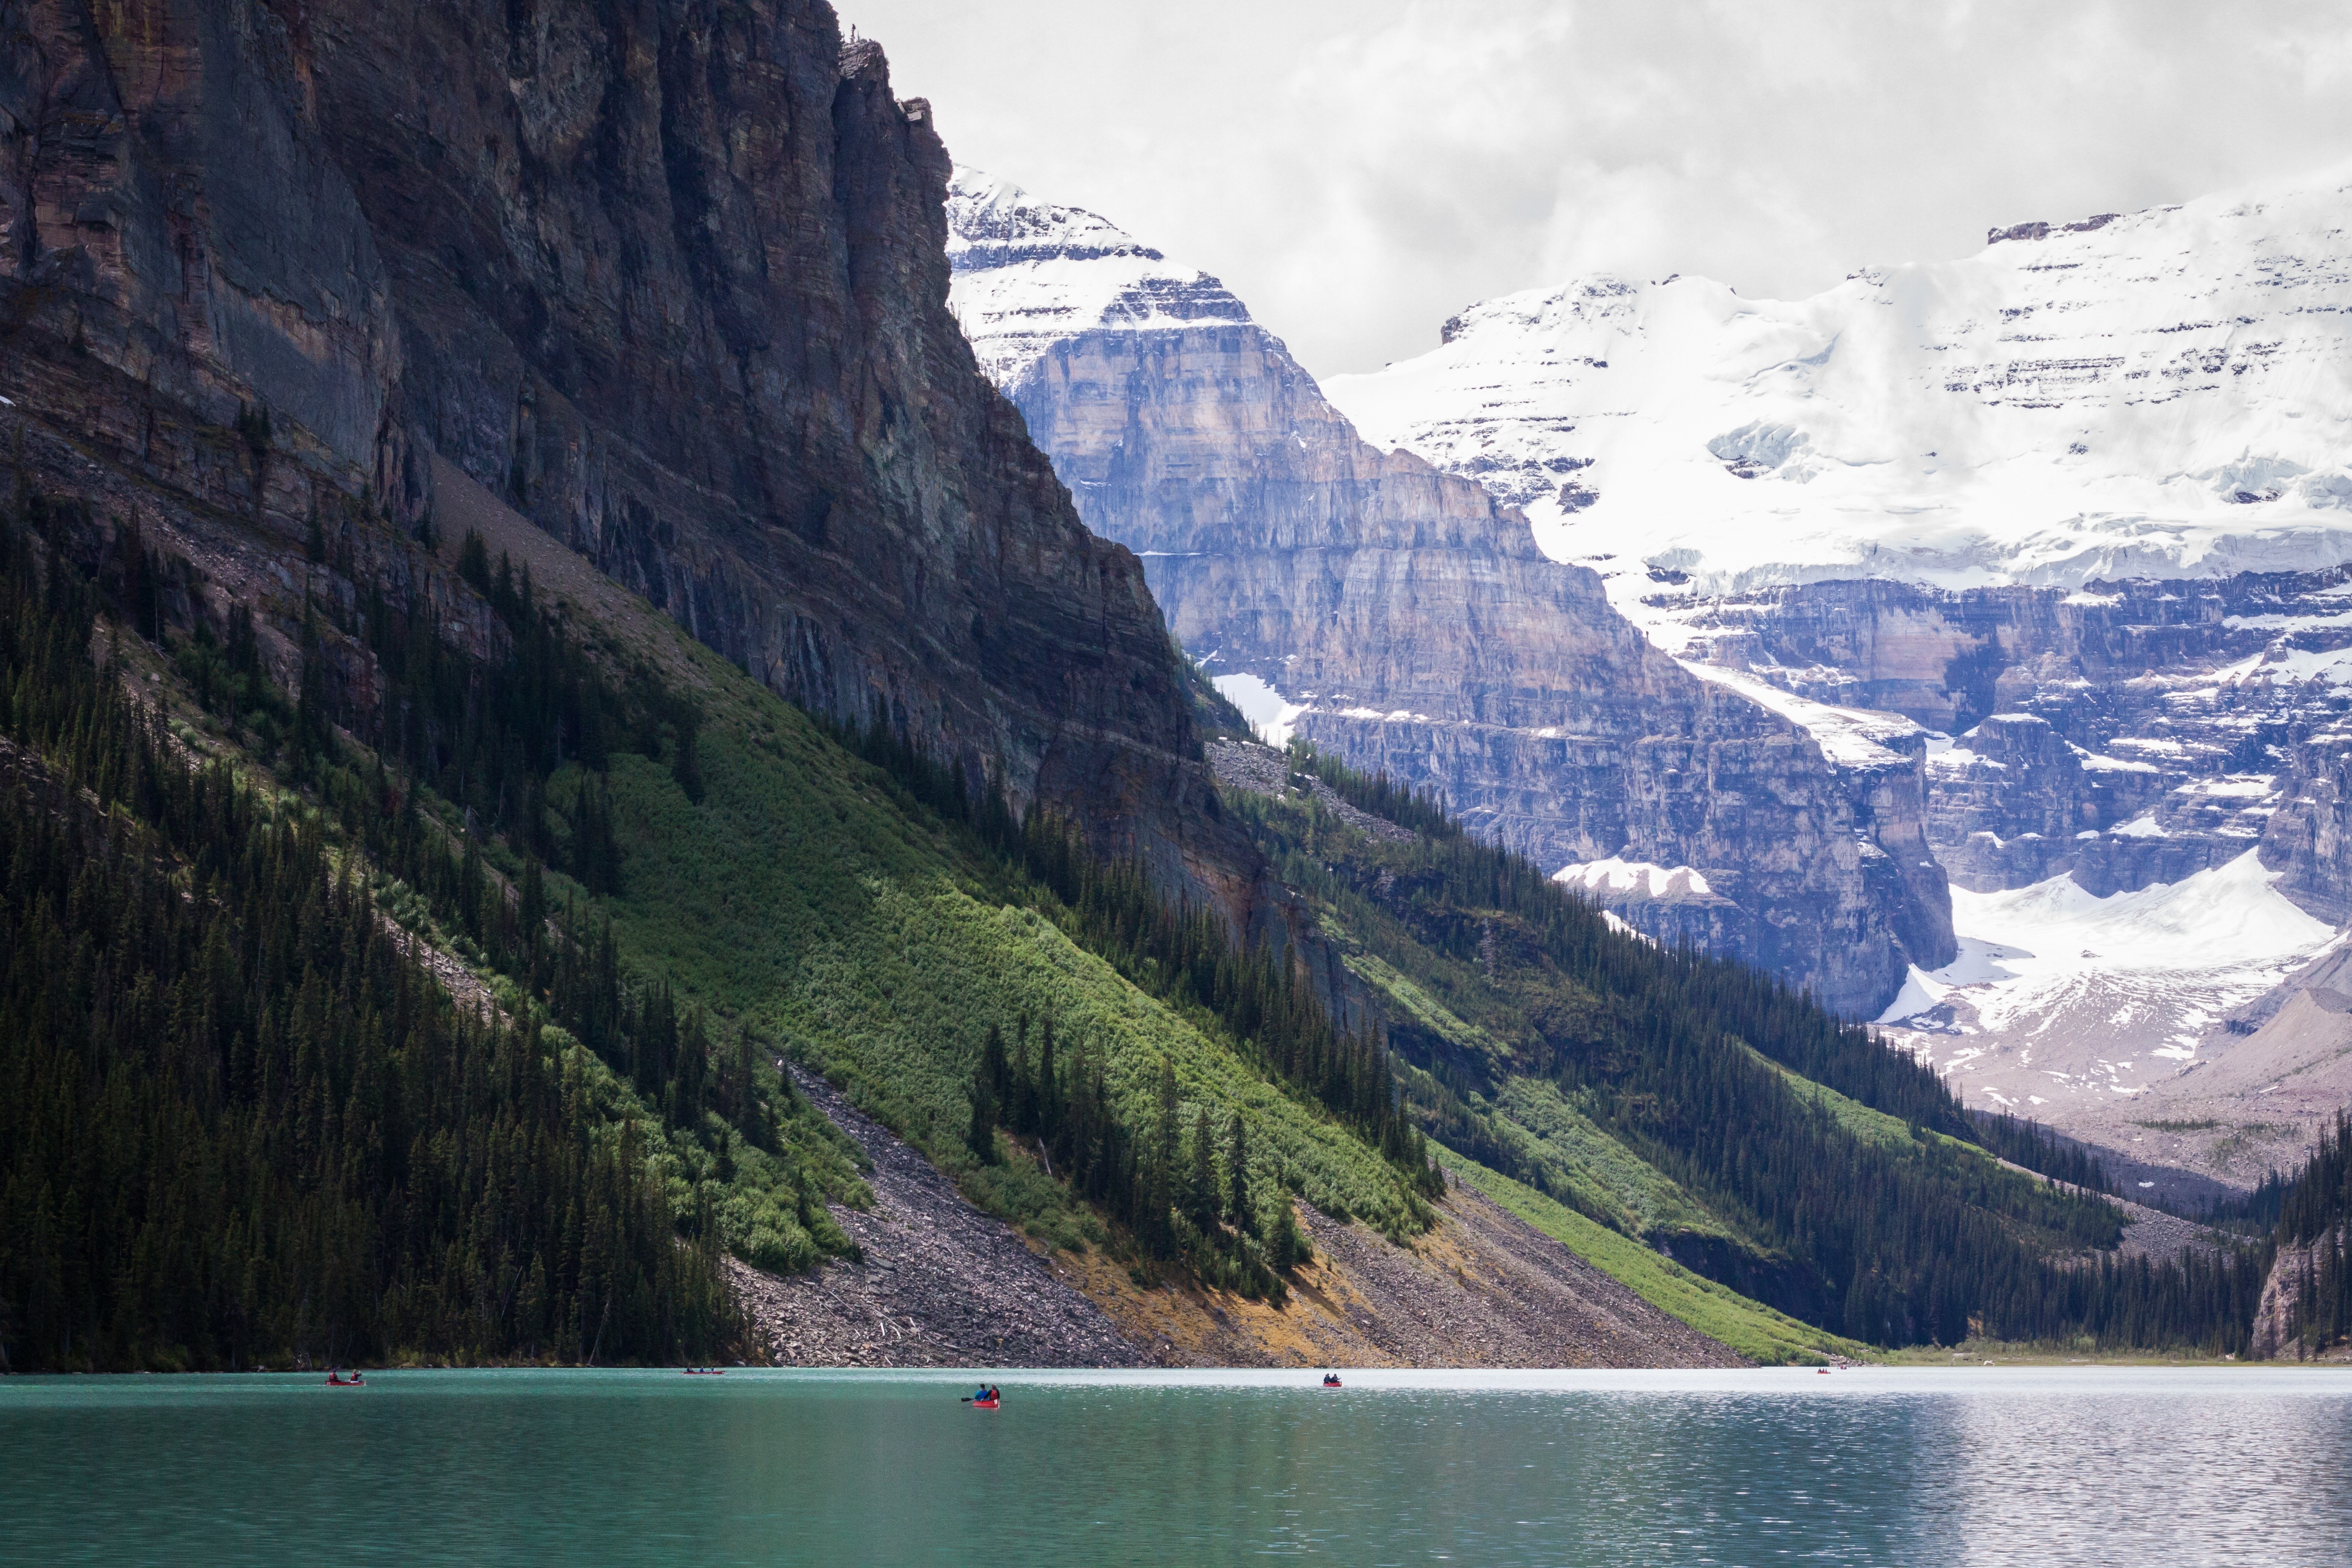
rock, mountain, snow, cloud, lake, mountain range, glacier, fjord, reservoir, alps, loch, landform, mountain pass, geographical feature, mountainous landforms, glacial landform